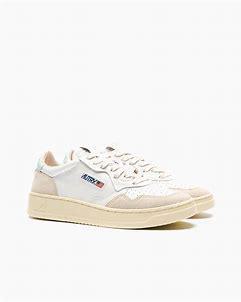
Brand: Autry
Model: Action Shoes Autry Action Medalist 1